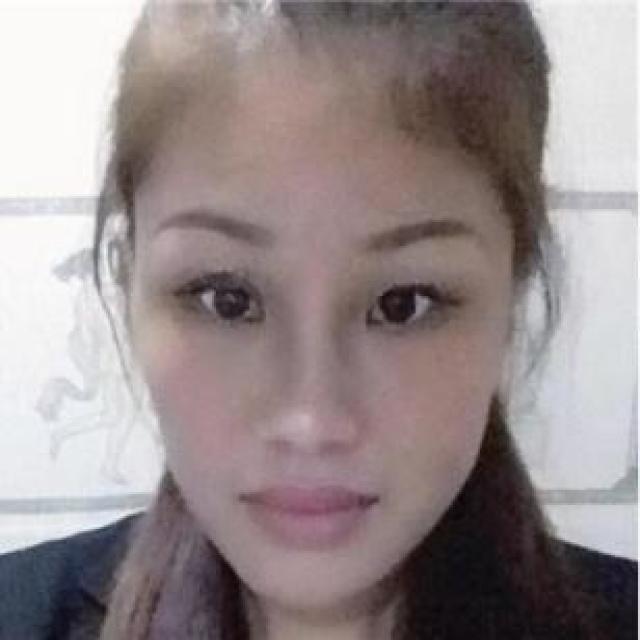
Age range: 21-44